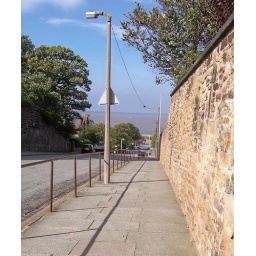
This was taken at the top hill by St Peter and Pauls RC Chruch Looking down onto the river Mersey